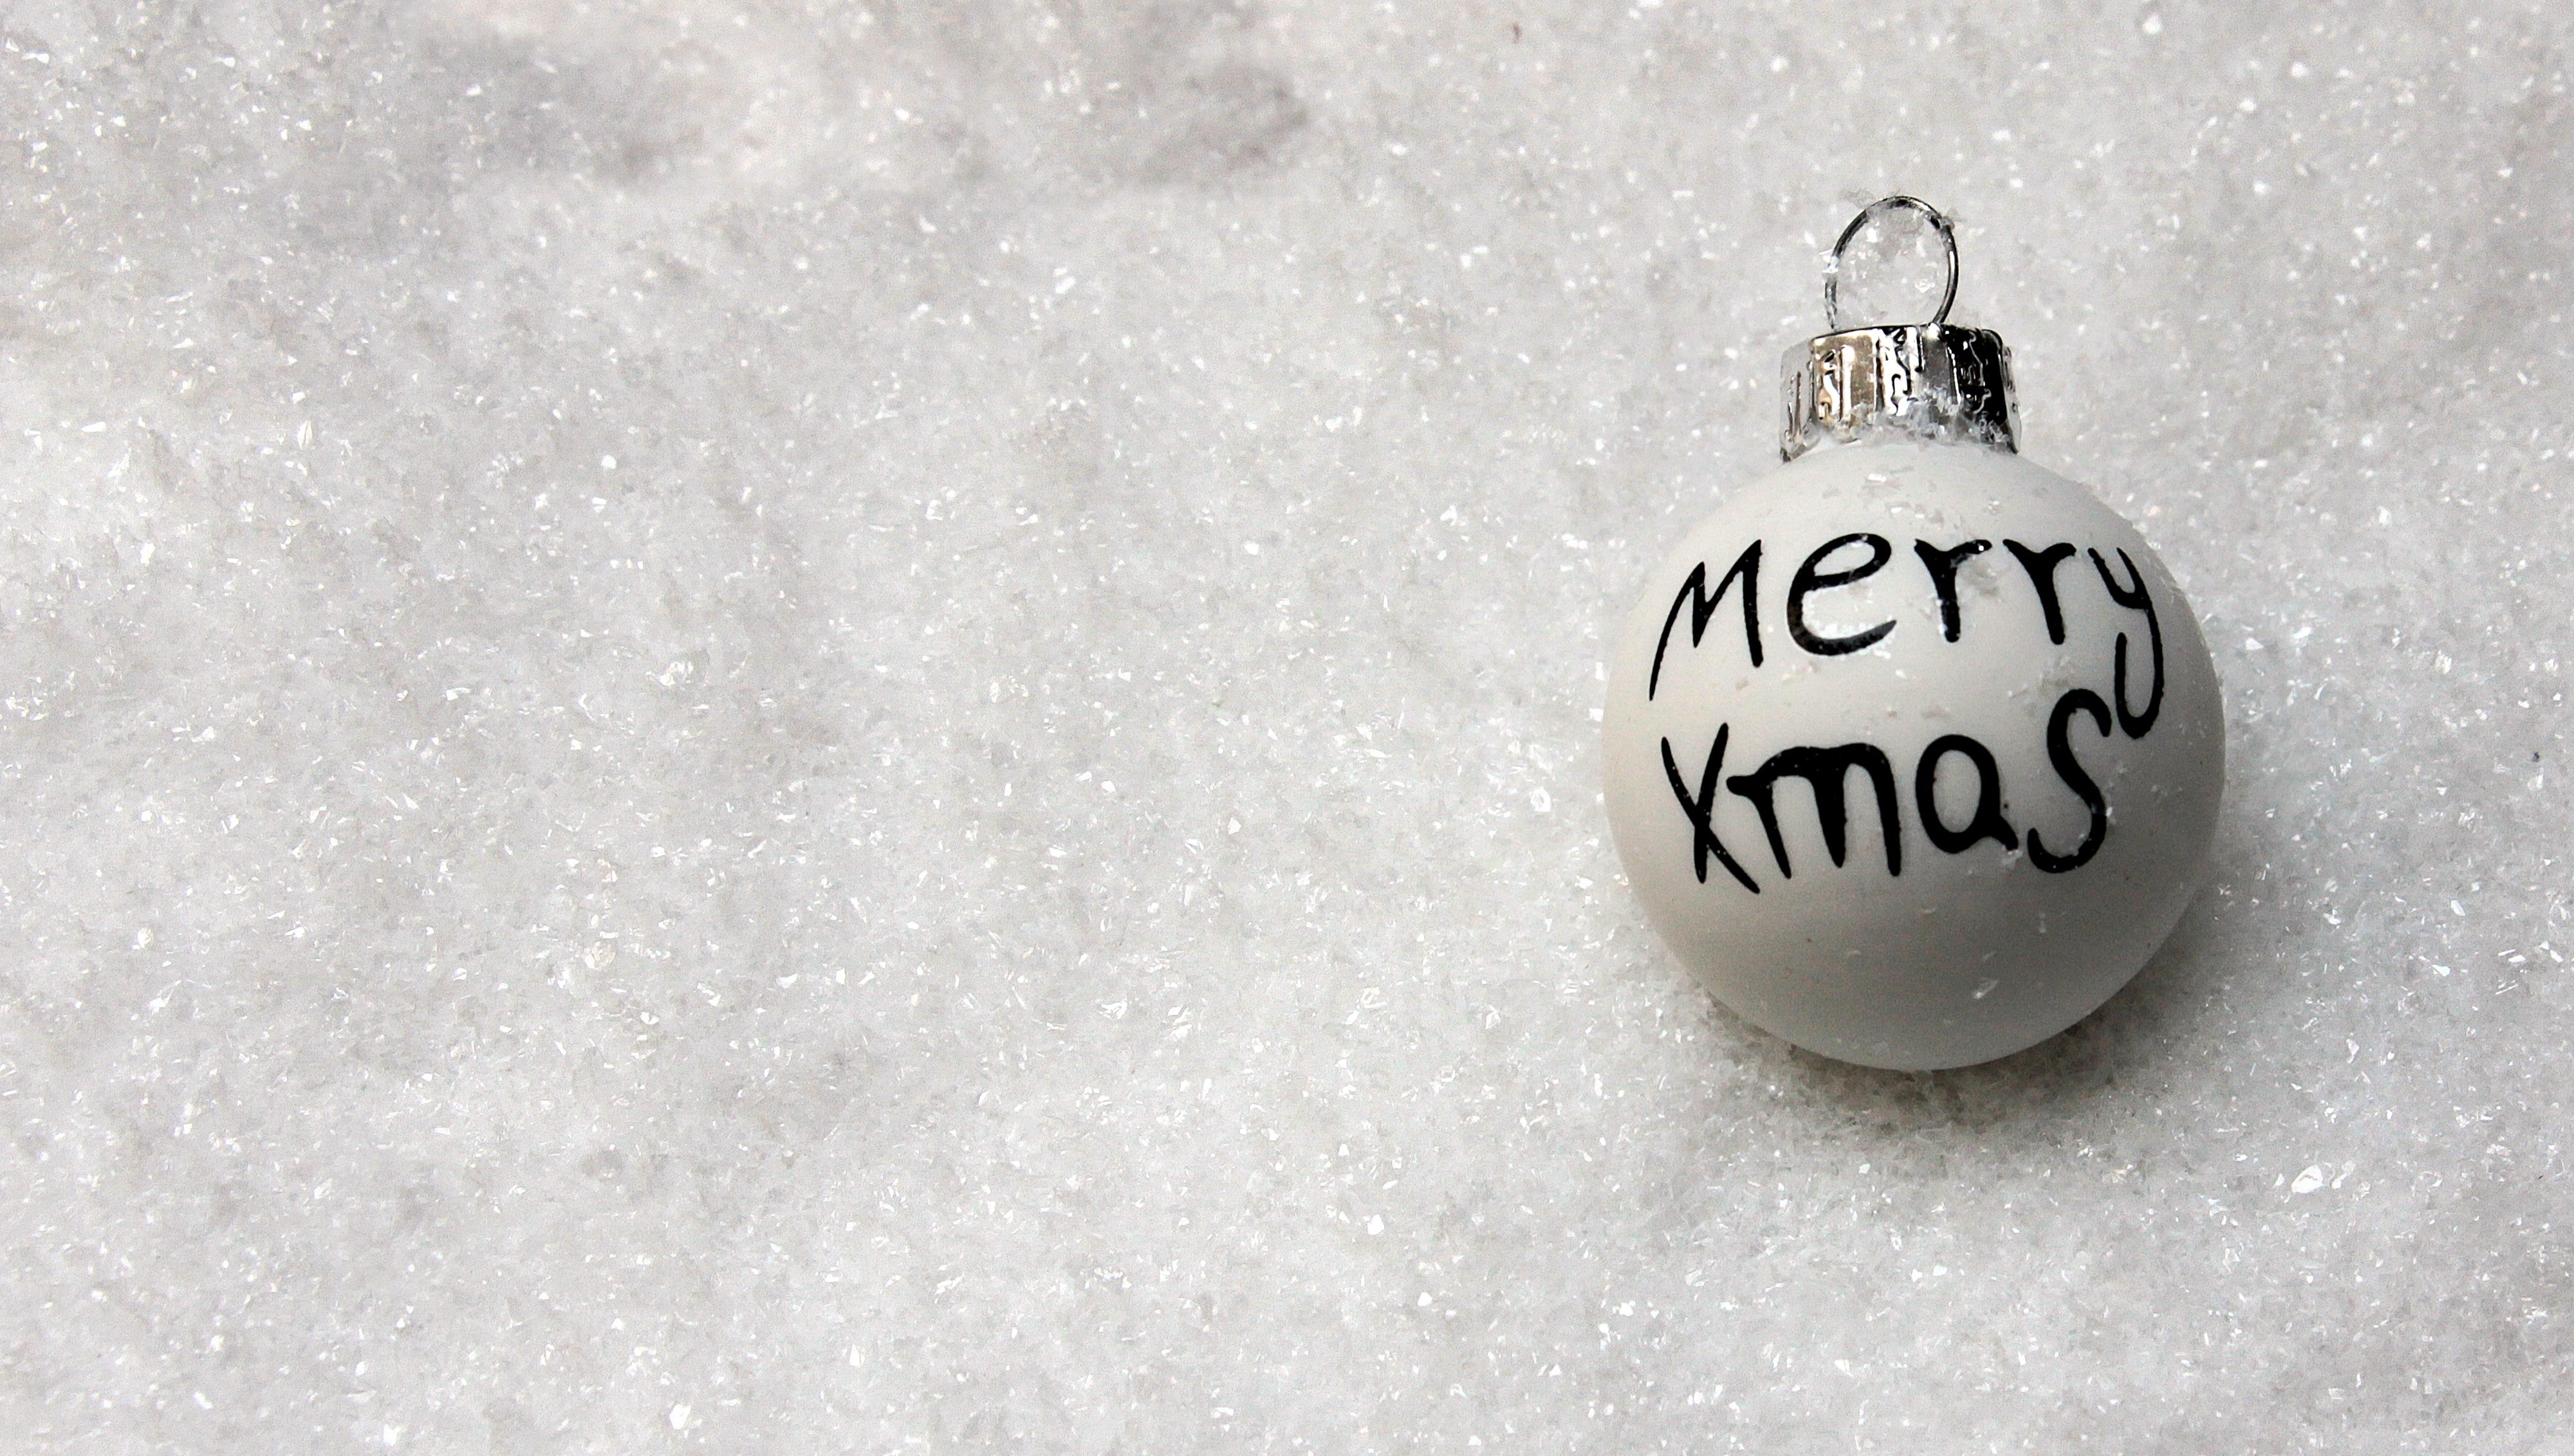
snow, cold, winter, white, texture, frost, decoration, bead, christmas, map, christmas ornament, sparkle, background image, christmas time, jewellery, font, background, silver, earrings, ball, christmas bauble, greeting, greeting card, merry xmas, christmas card, weihnachtsbaumschmuck, christmas ornaments, tree decorations, fashion accessory